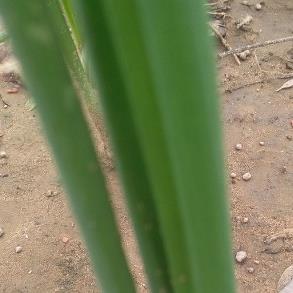
Crop: Onion
Condition: healthy-leaf